List of Cromartie High School episodes

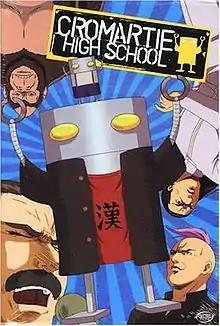
Cover of "Cromartie High School" DVD box set

This is a list of episodes for the anime series "Cromartie High School".